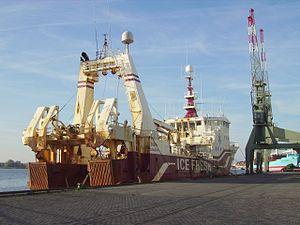
Le chalutier «Baldvin» de la compagnie DFFUSvenska: Trålaren ""Baldvin"" av det tyska rederiet DFFU"